Blackburn Baffin

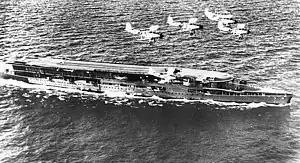
A flight of Baffins passing over HMS "Furious", circa 1936

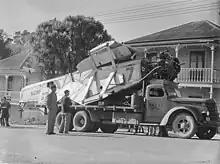
RNZAF Baffin dissembled, on a truck

Initial deliveries, including the two prototypes and 33 production Baffins, were to Gosport for training purposes, such as dummy deck-landings and torpedo practice. During January 1934, No. 820 Squadron was the first to be re-equipping with the Baffin. On 7 March 1934, it was officially announced that the Baffin would be adopted as the standard torpedo bomber of the FAA. Through 1934, efforts were made to quickly disseminate the new aircraft beyond the home region, leading to many being dispatched in kit form to a variety of overseas locations, such as Malta and the Middle East, to equip units in these regions as well.